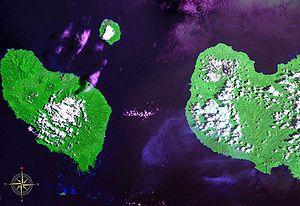
Le Détroit de Dampier est un détroit de Papouasie-Nouvelle-Guinée séparant l'île Umboi de la Nouvelle-Bretagne, il relie la mer de Bismarck au nord avec la mer des Salomon au sud.